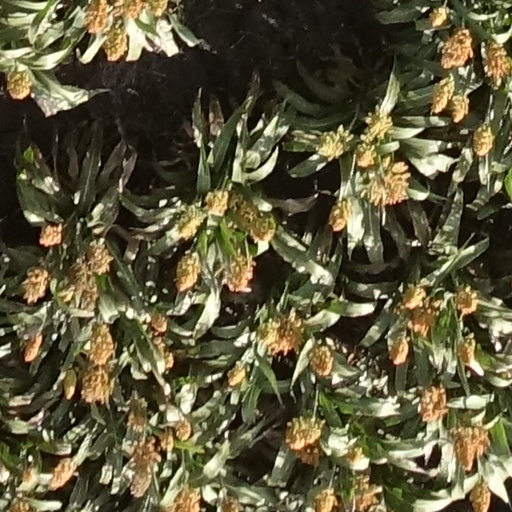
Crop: sorghum